William T. O'Neil

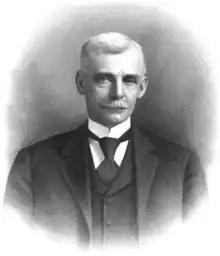

William Thomas O'Neil (February 7, 1850 – May 5, 1909) was an American politician from New York.